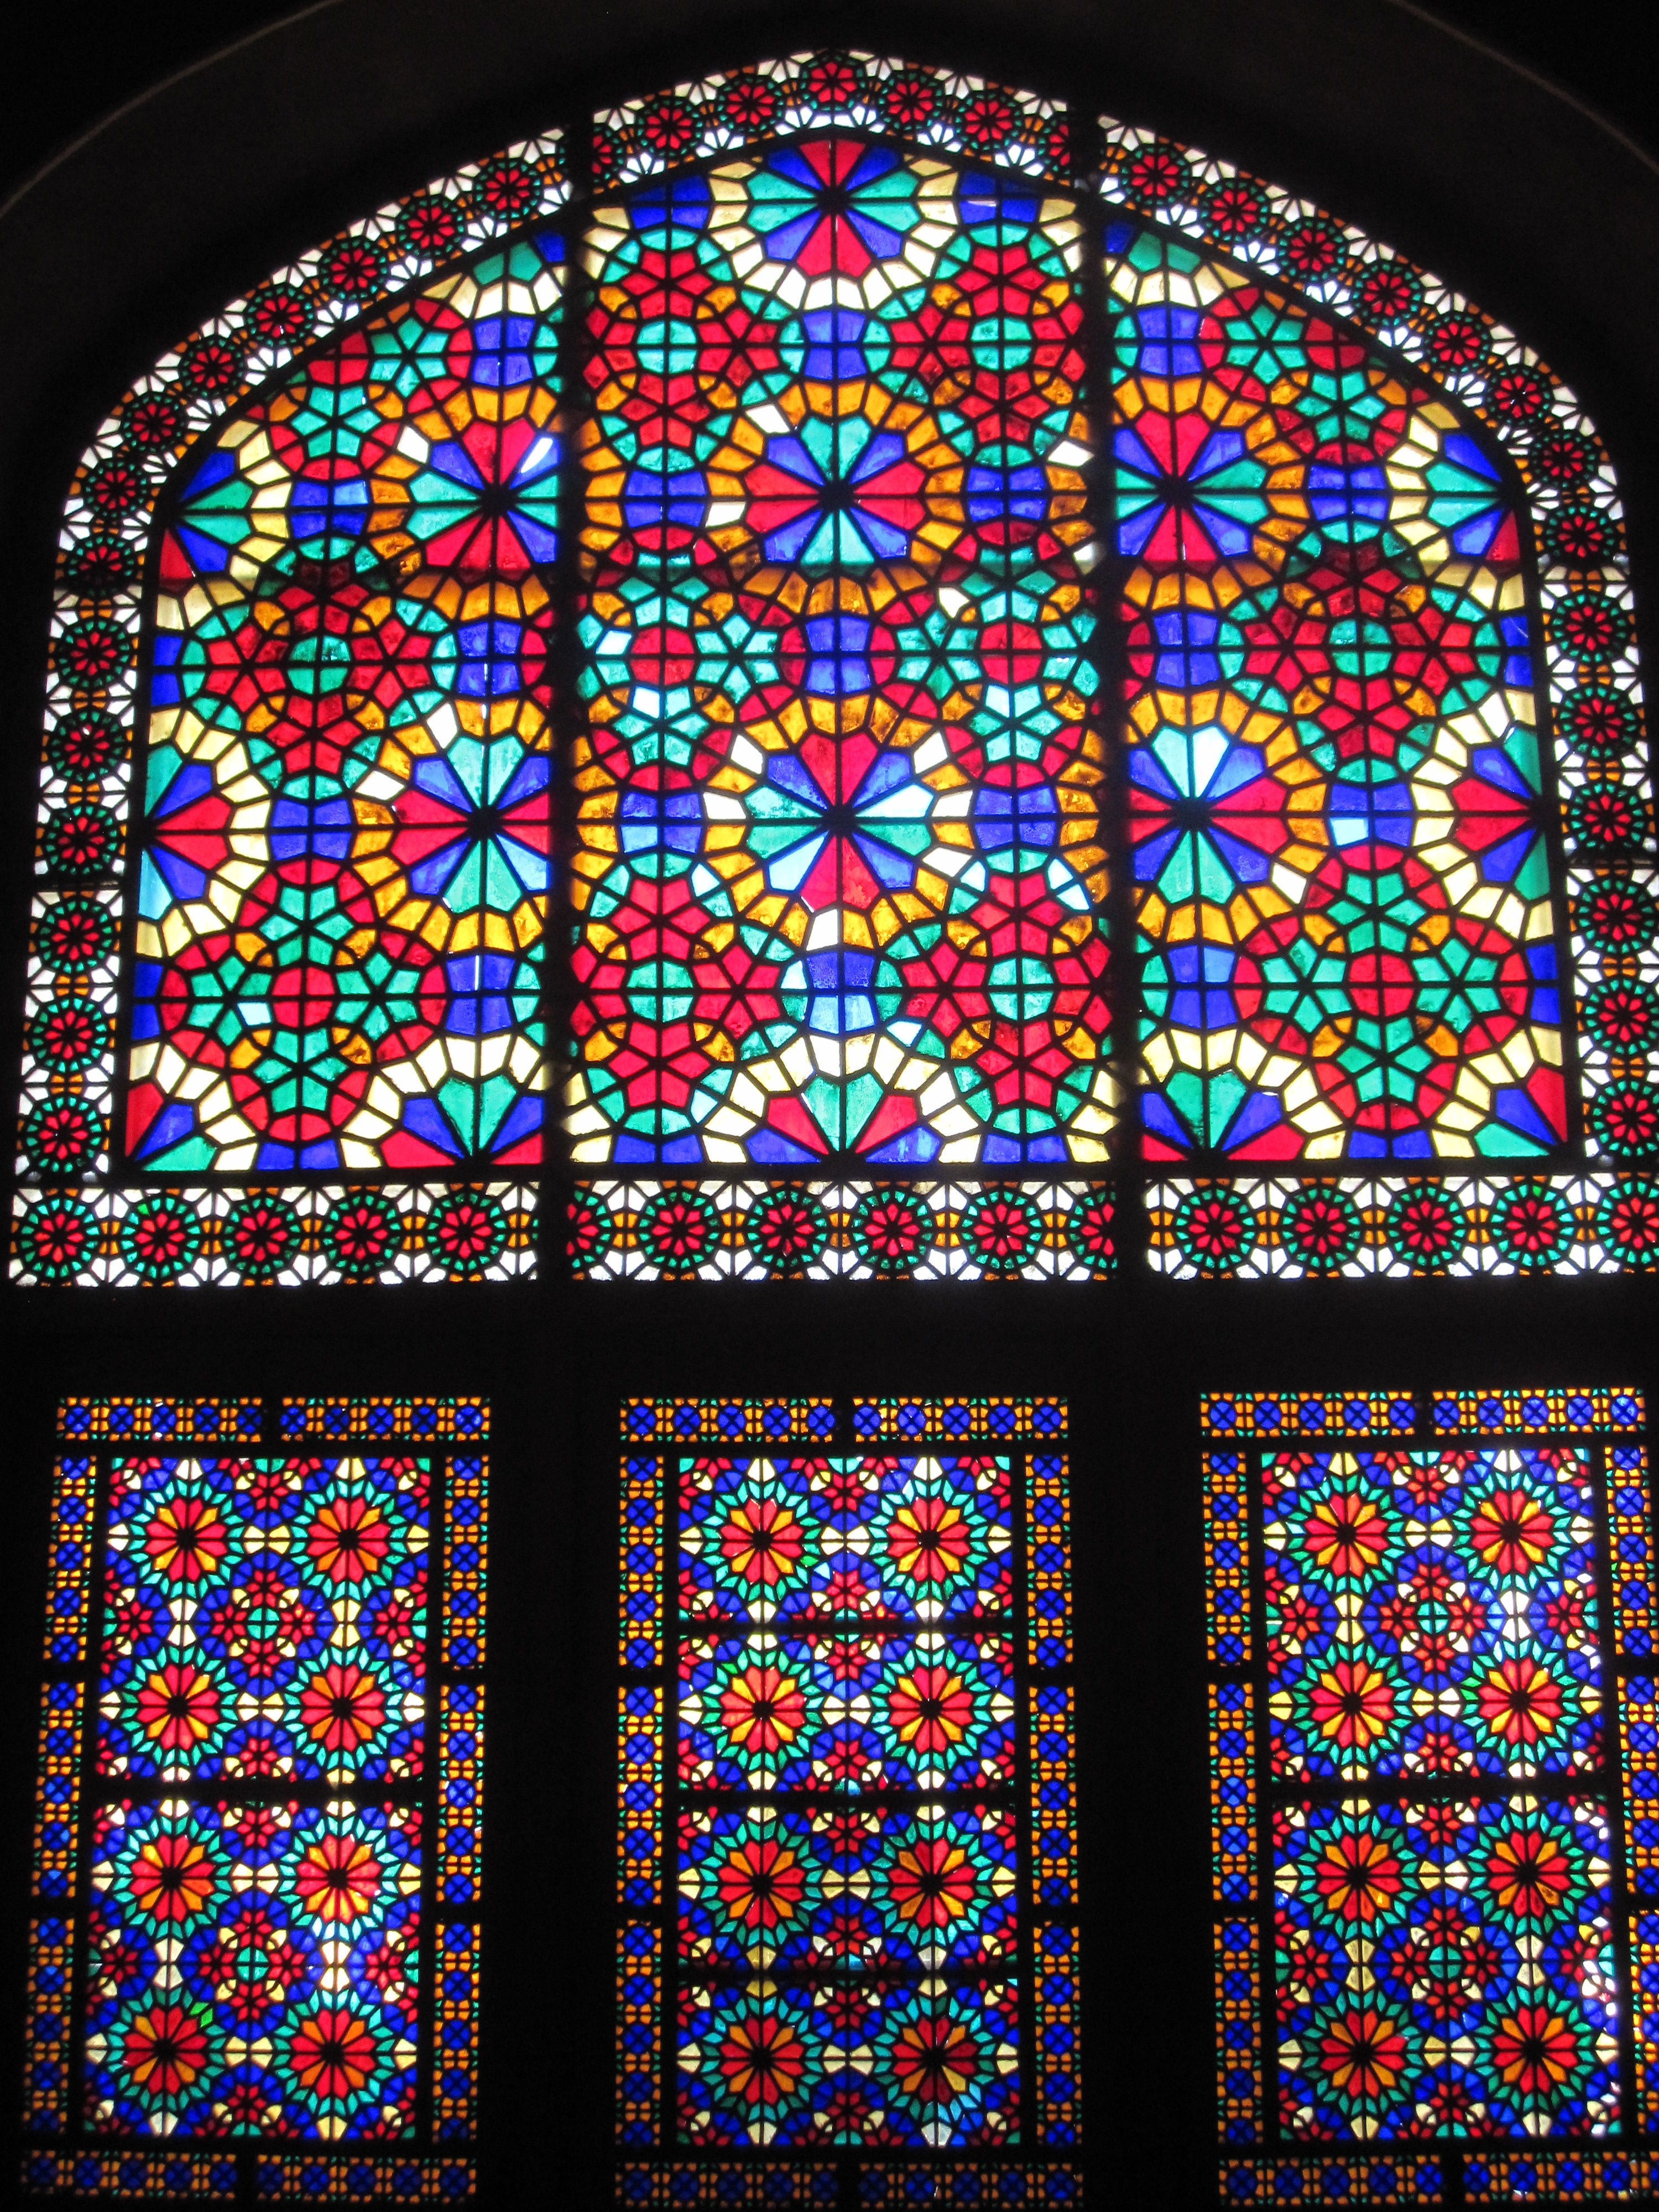
house, window, glass, wall, travel, arch, pattern, asia, lighting, material, stained glass, circle, windows, symmetry, iran, persian, yazd